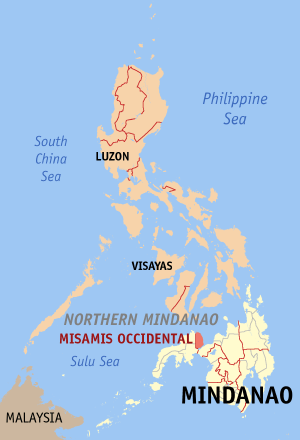
Misamis Occidental est une province des Philippines.